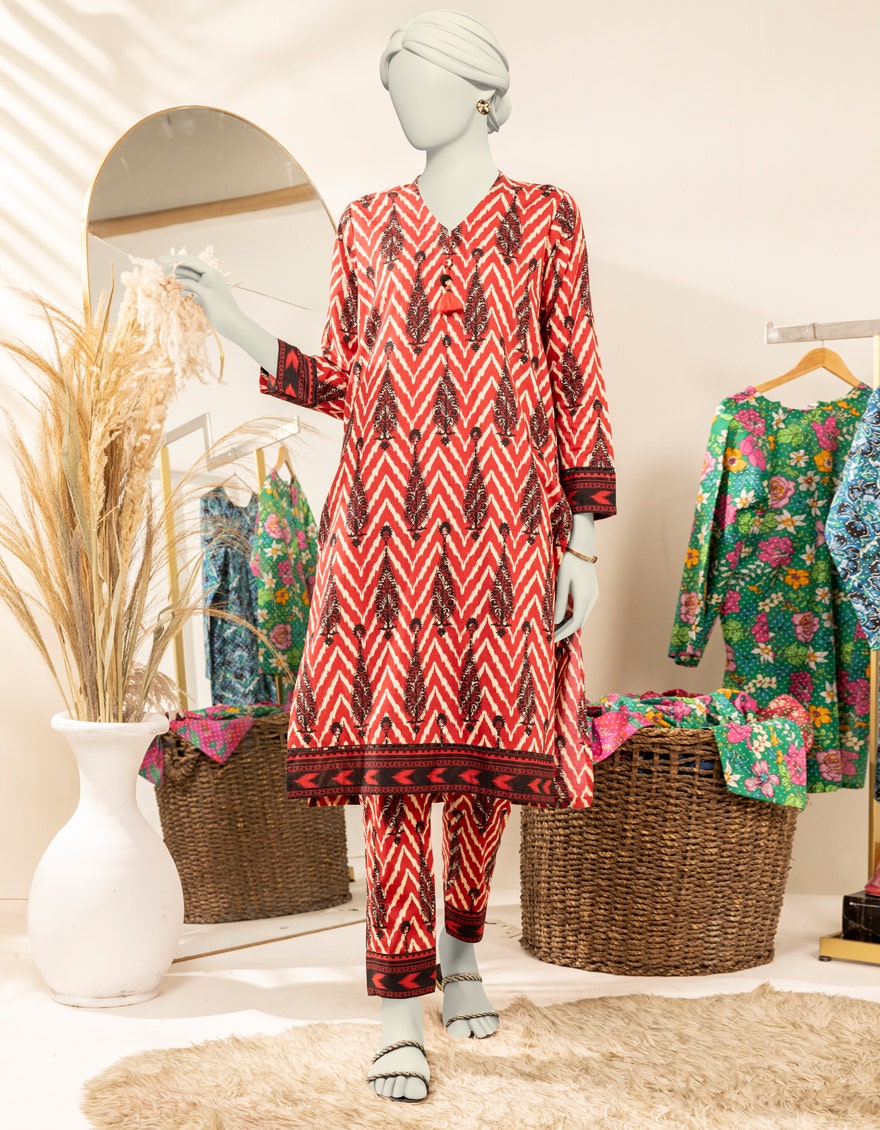
red multi print cotton tunic with matching pants